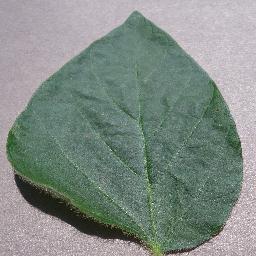
Label: Soybean___healthy